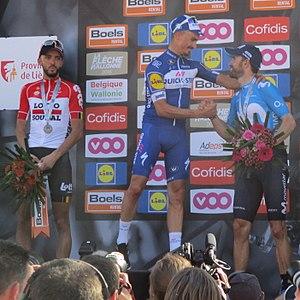
La Flèche wallonne 2018 est la 82ᵉ édition de cette course cycliste masculine sur route. Elle a lieu le 18 avril 2018 dans la province de Liège, en Belgique, et fait partie du calendrier UCI World Tour 2018 en catégorie 1.UWT.
Julian Alaphilippe, né le 11 juin 1992 à Saint-Amand-Montrond, est un coureur cycliste français membre de l'équipe Deceuninck-Quick Step. Initialement spécialiste du cyclo-cross, il se consacre au cyclisme sur route depuis son passage en professionnel en 2013. Son frère cadet, Bryan, est également coureur cycliste.